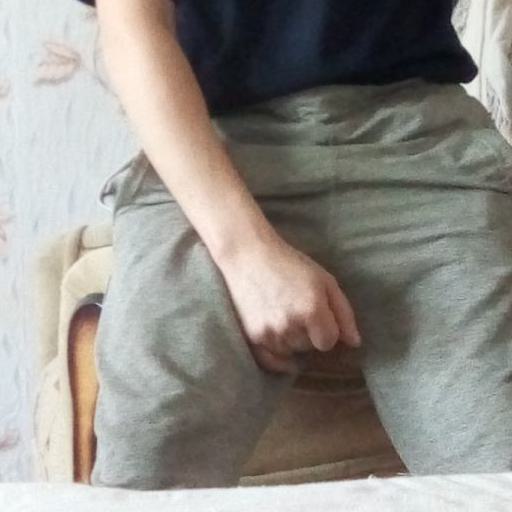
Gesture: no_gesture